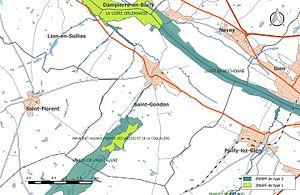
Carte des Zones naturelles d'intérêt écologique faunistique et Floristique (ZNIEFF) de la commune de fr:Saint-Gondon.
Saint-Gondon est une commune française située dans le département du Loiret en région Centre-Val de Loire.